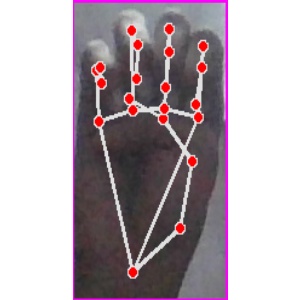
अक्षर: म